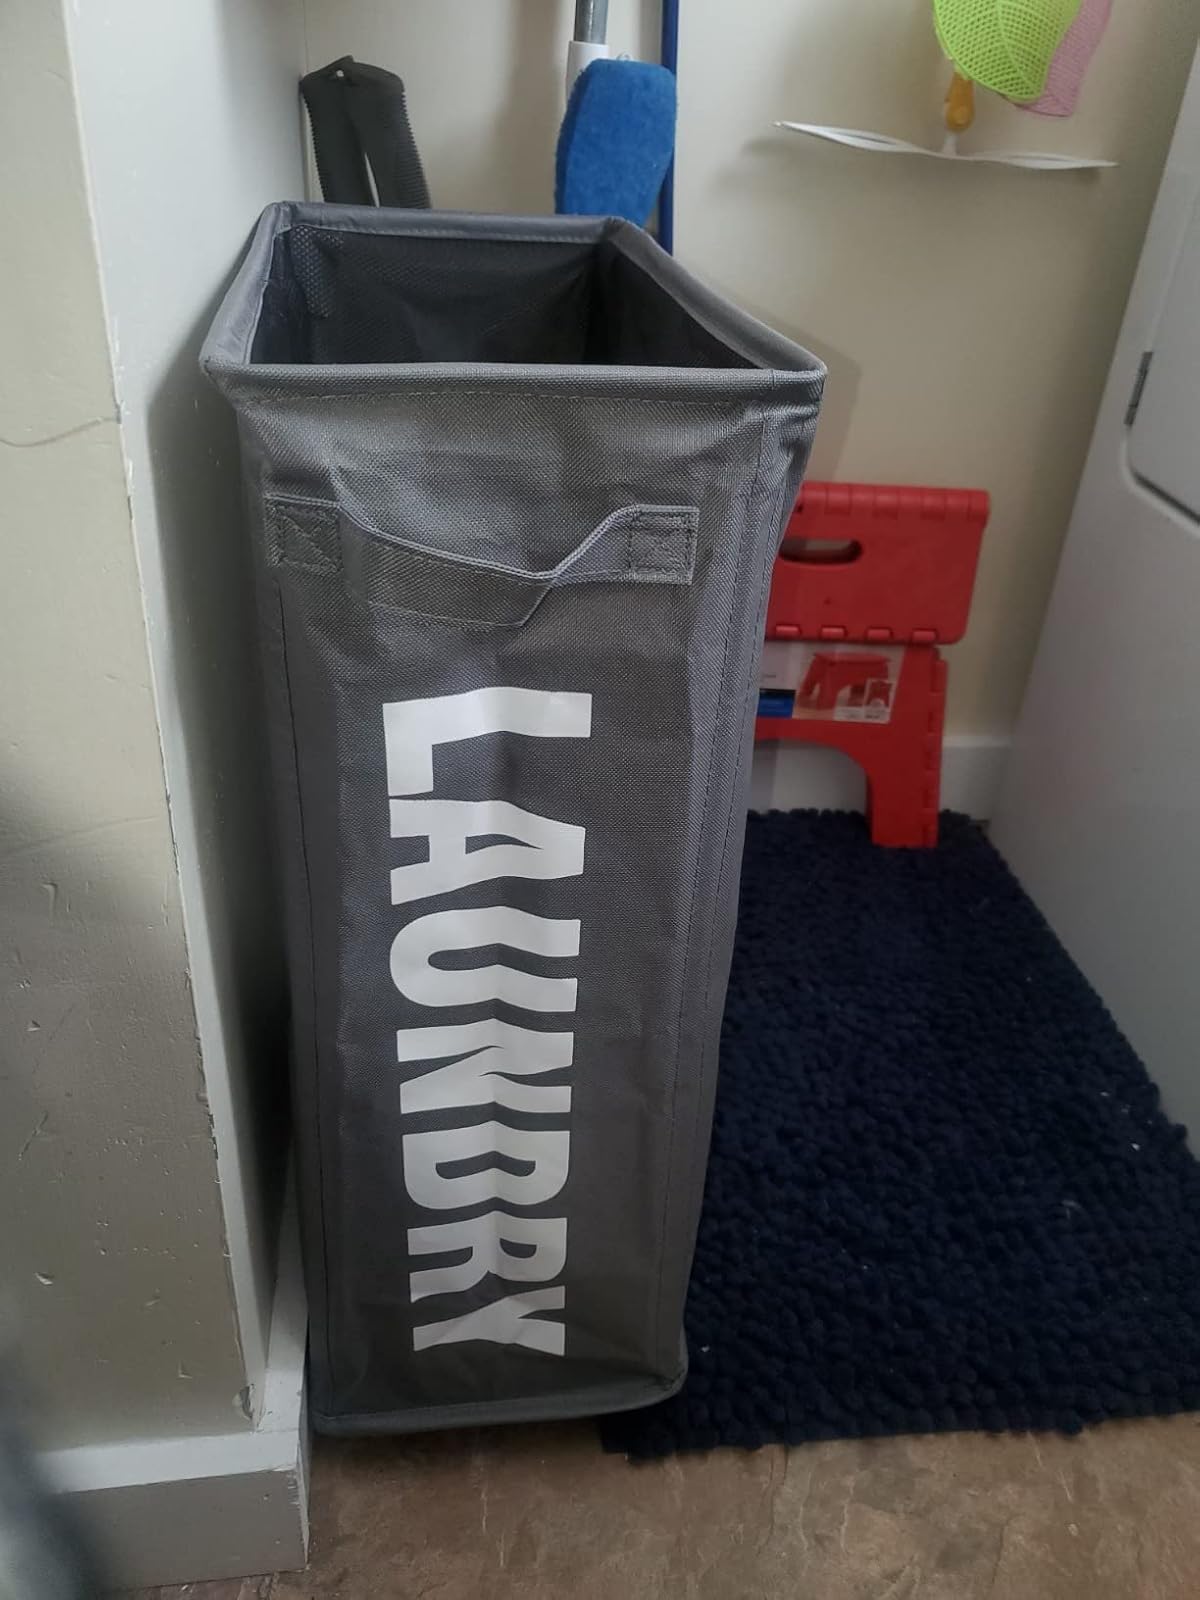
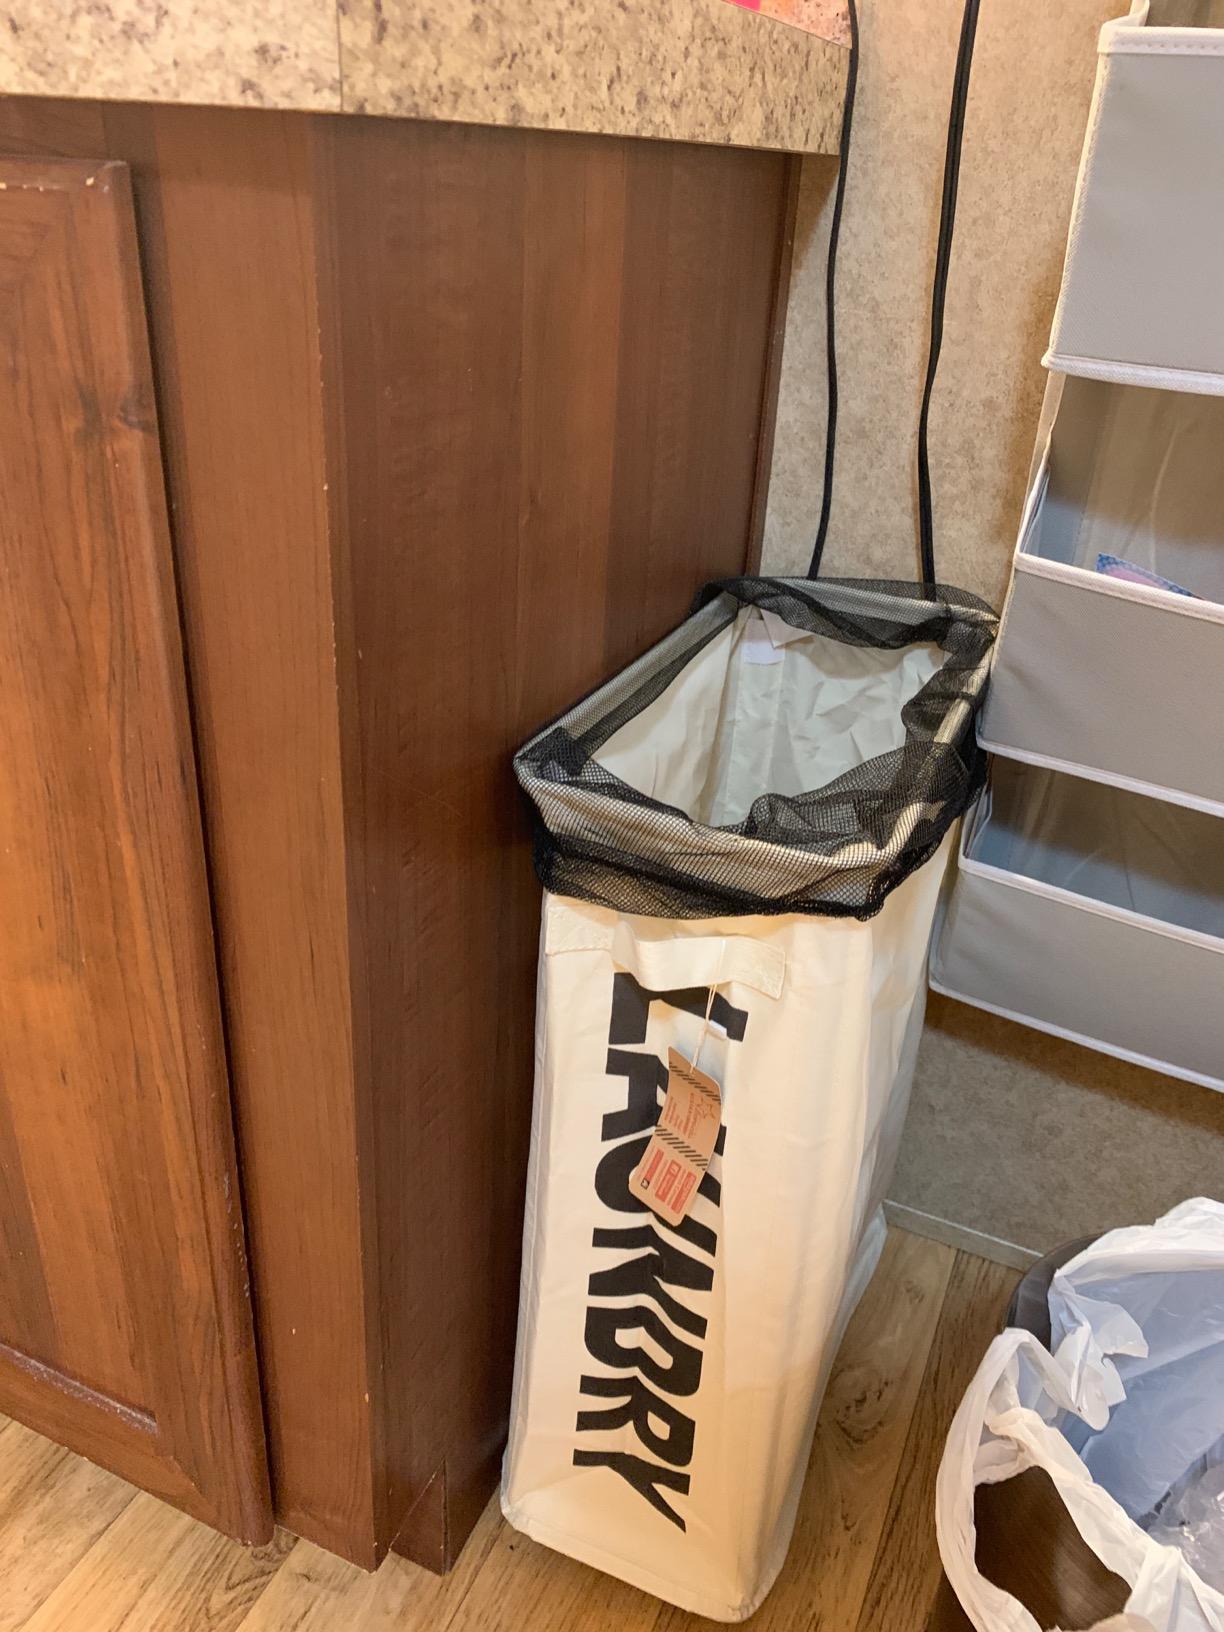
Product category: items_hamper
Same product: no